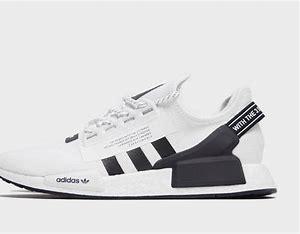
Brand: Adidas
Model: NMD Sale